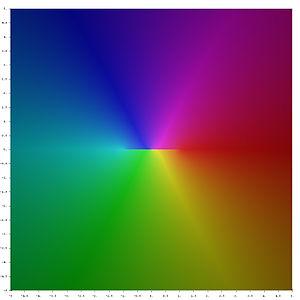
Les fonctions circulaires réciproques, ou fonctions trigonométriques inverses, sont les fonctions réciproques des fonctions circulaires, pour des intervalles de définition précis. Les fonctions réciproques des fonctions sinus, cosinus, tangente, cotangente, sécante et cosécante sont appelées arc sinus, arc cosinus, arc tangente, arc cotangente, arc sécante et arc cosécante.